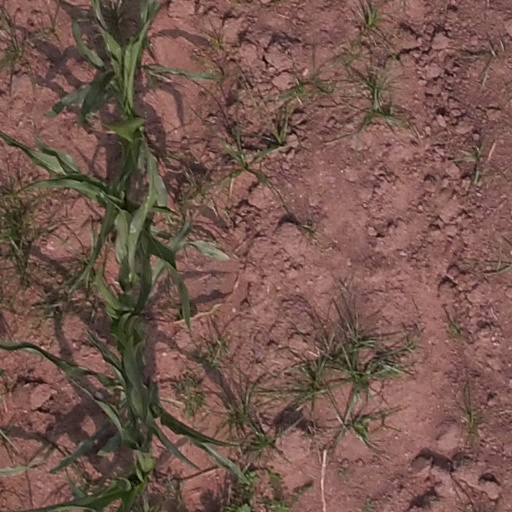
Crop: maize; corn